James Tomlinson

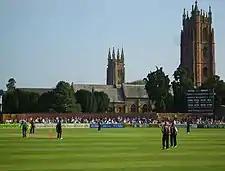
Tomlinson took his career best bowling figures of 8/46 against Somerset at the County Ground, Taunton (pictured).

Under new captain Dimitri Mascarenhas, Tomlinson featured heavily in the 2008 County Championship, making his highest amount of first-class appearances in a season for the county, playing in all sixteen of Hampshire's Championship fixtures. At the forefront of Hampshire's attack, Tomlinson claimed four five wicket hauls across the season, including his career best figures of 8/46 against Somerset at Taunton, figures which remain his innings return to date. He ended the season with 67 wickets at an average of 24.76, to end the season as the leading wicket-taker in the County Championship, and becoming the first Hampshire cricketer to do so since Malcolm Marshall in 1982. His 8/46 against Somerset were also the best figures by a Hampshire since Peter Hartley's 8/65 in 1999. He won his Hampshire cap during this season, and was named the county's Player of the Year.